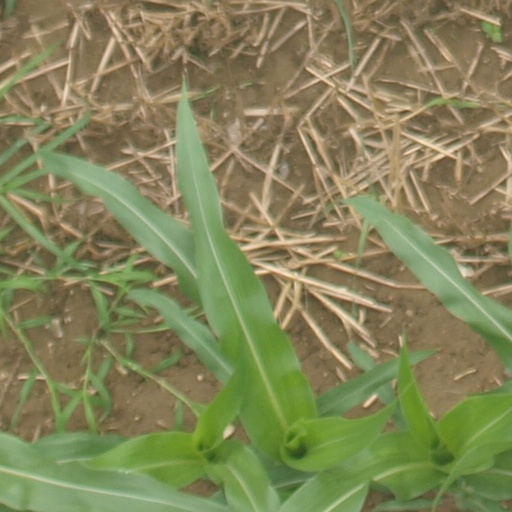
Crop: maize; corn